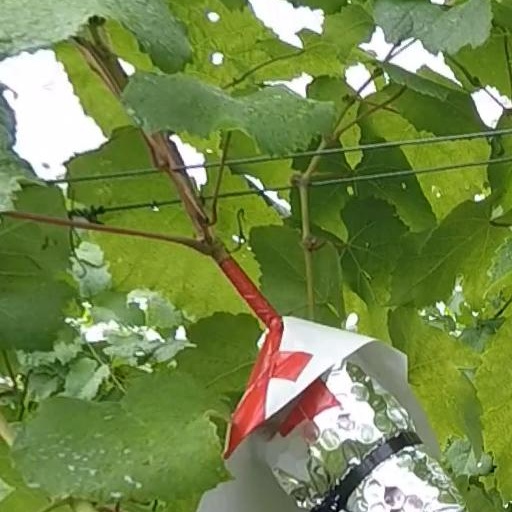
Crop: grape